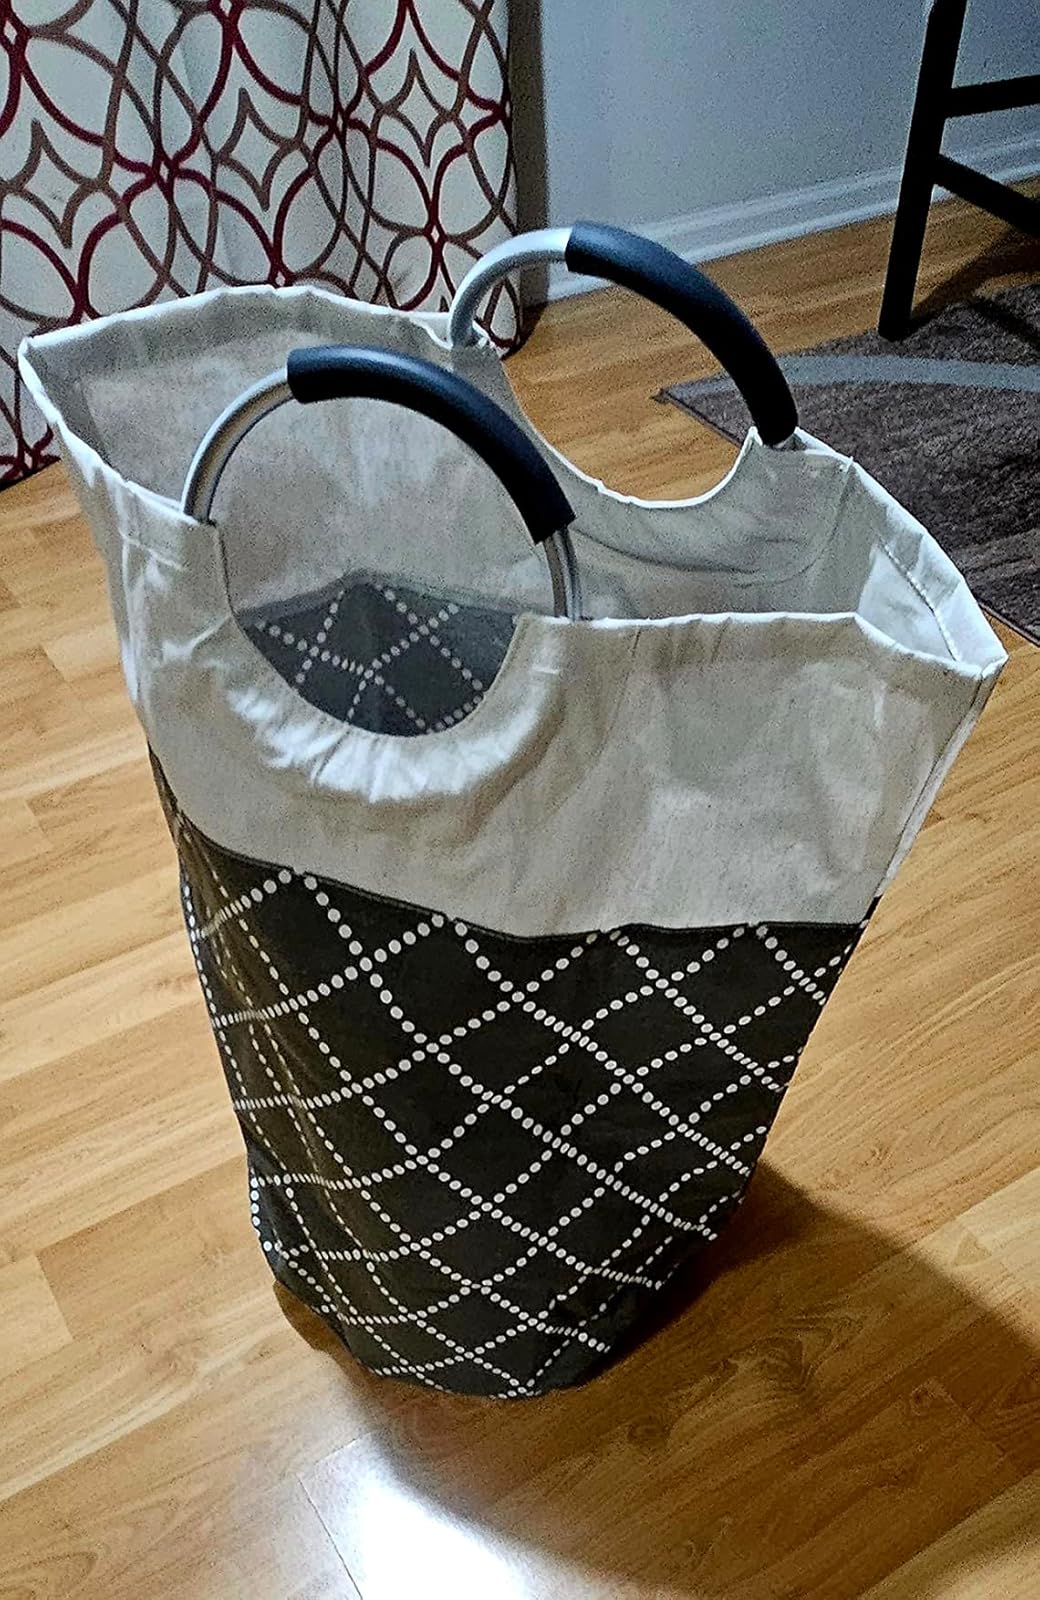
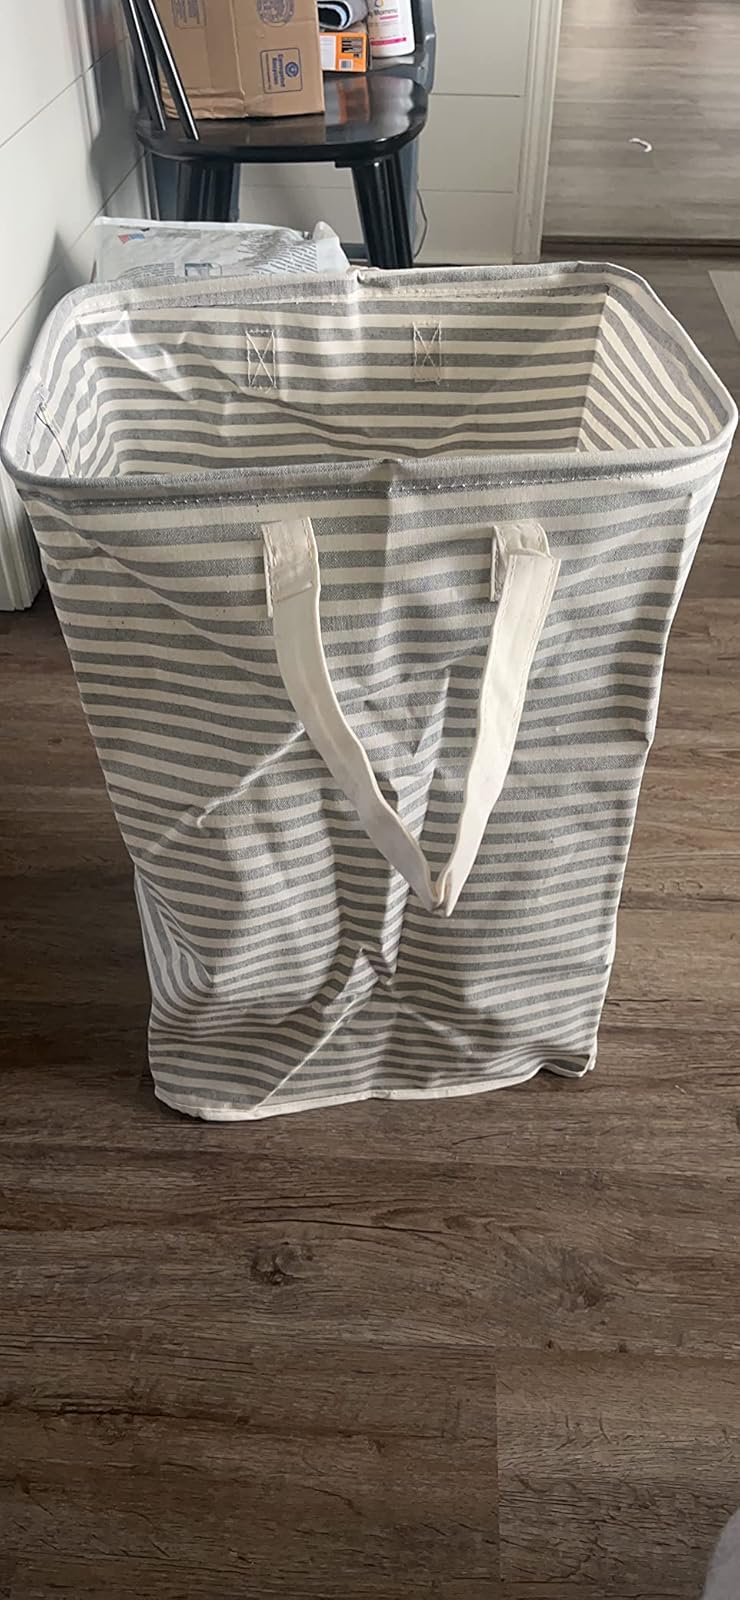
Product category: items_hamper
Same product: no